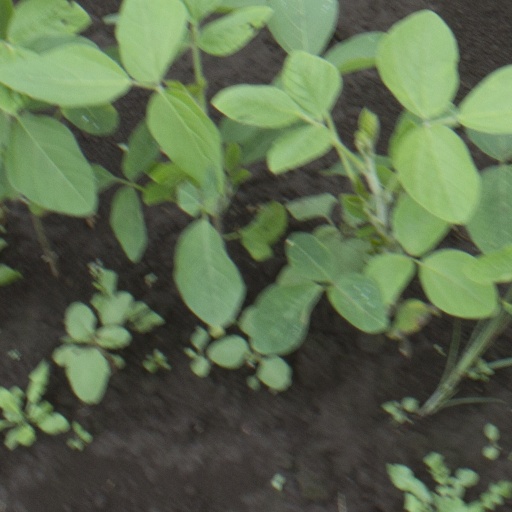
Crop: soybean